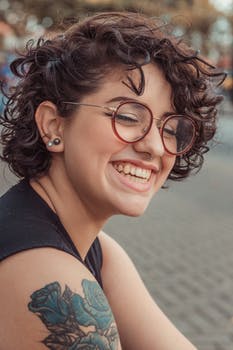
Label: No Watermark